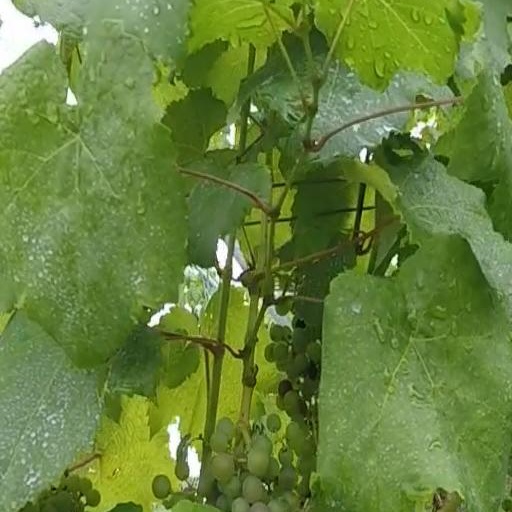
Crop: grape